Camelops

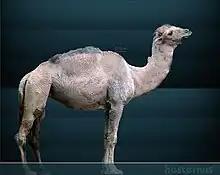
Life restoration of "C. hesternus"

"Camelops hesternus" was a large camel with a bodyform similar to a living dromedary, reaching a shoulder height of with body mass estimates ranging from to , to around , though the size of the species was variable, with individuals known from the far north of the species range in Alaska and Yukon being considerably smaller than those from elsewhere. Whether "Camelops" had humps or not like living camels is uncertain. The skull has 1 incisor, 1 canine, 2 premolars and 3 molars in each half of the upper jaw, and 3 incisors, 1 canine, 1 premolar and 3 molars in each half of the lower jaw. The upper first premolar and both upper and lower second premolars are absent, with the lower first premolar usually absent and only occasionally present. The molar and premolar teeth are very high-crowned (hypsodont), with the molars being slender relative to their length, with the canines, upper third premolar and lower fourth premolar being reduced in size. The premaxilla bone is robust, with the rostrum of the skull being elongate, with the facial region of the skull not exhibiting considerable shortening. The nasal bones are strongly arched. The brain is relatively large, estimated at . The mandible is relatively deep. The limbs are relatively elongate (around 20% longer than those of living dromedaries) but robust. The metapodial bones are robust and relatively short.